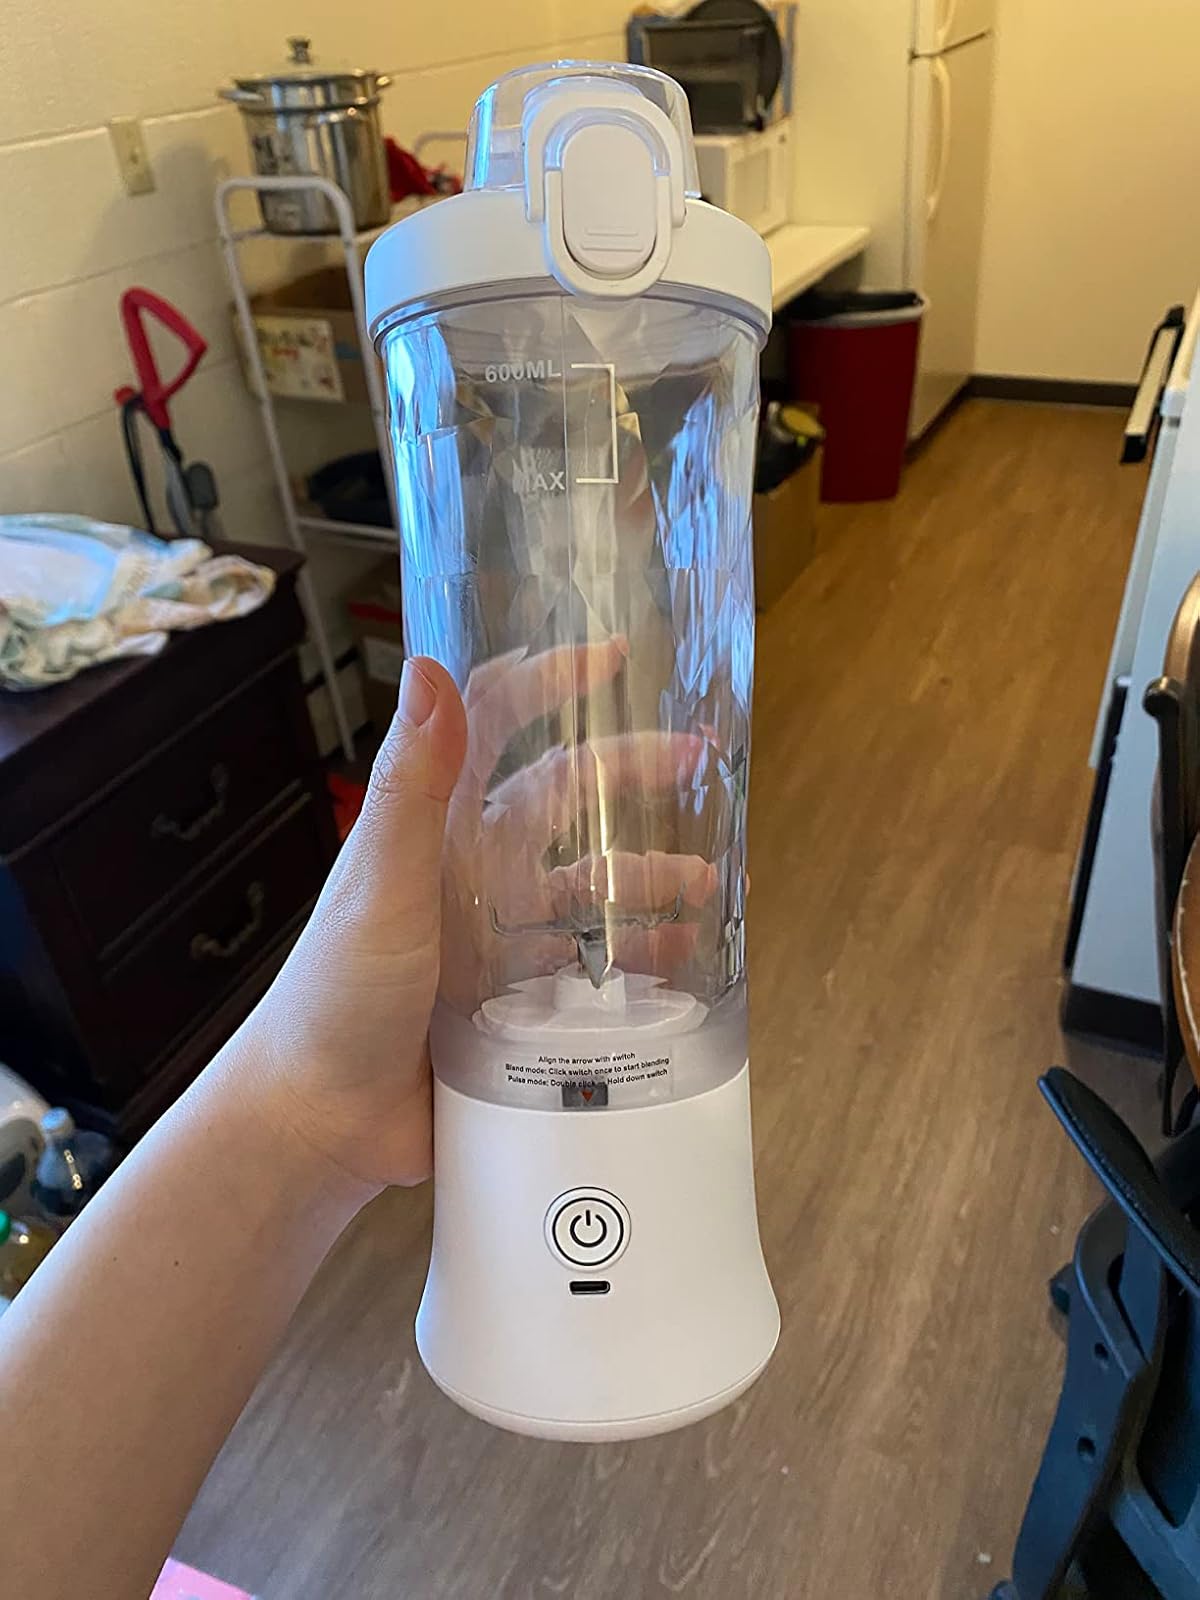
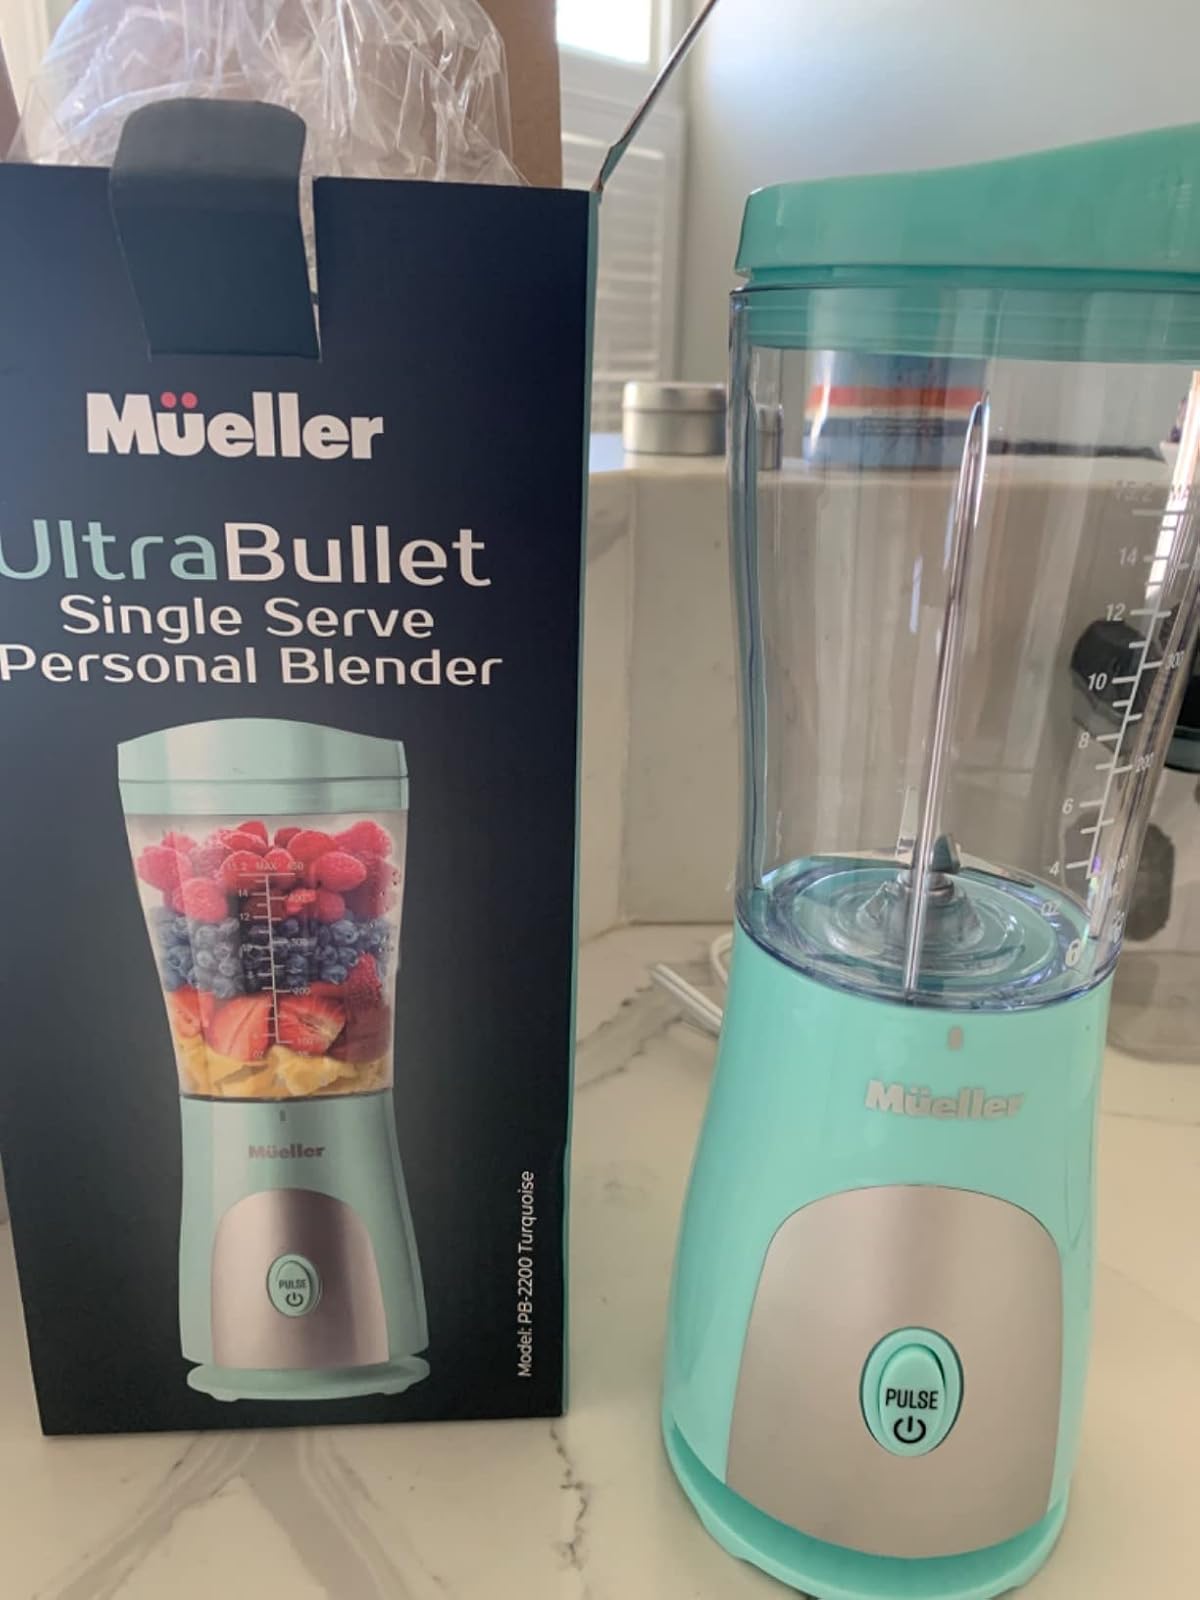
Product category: items_blender
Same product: no